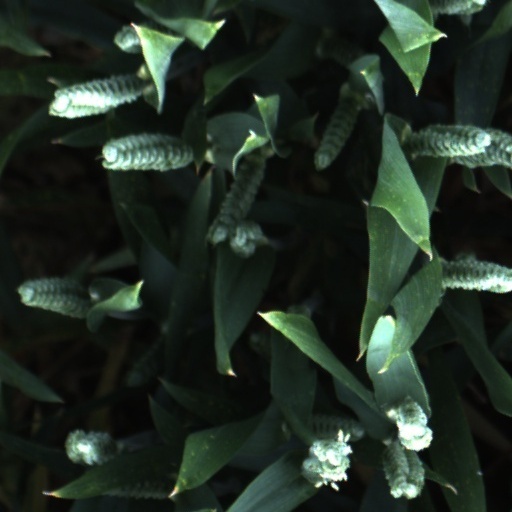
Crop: wheat